Jacques Senard

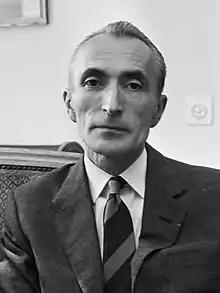
Senard in 1974

Senard was born into a family of landowners from Côte d'Or. His ancestor, Jules-Alexandre-Benjamin Senard, was given the title of Count by the Pope. In his childhood, he was a cellist. He studied at the École nationale d'administration.